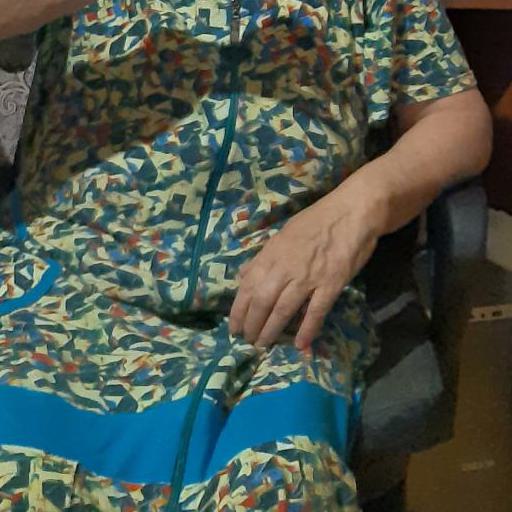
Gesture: no_gesture